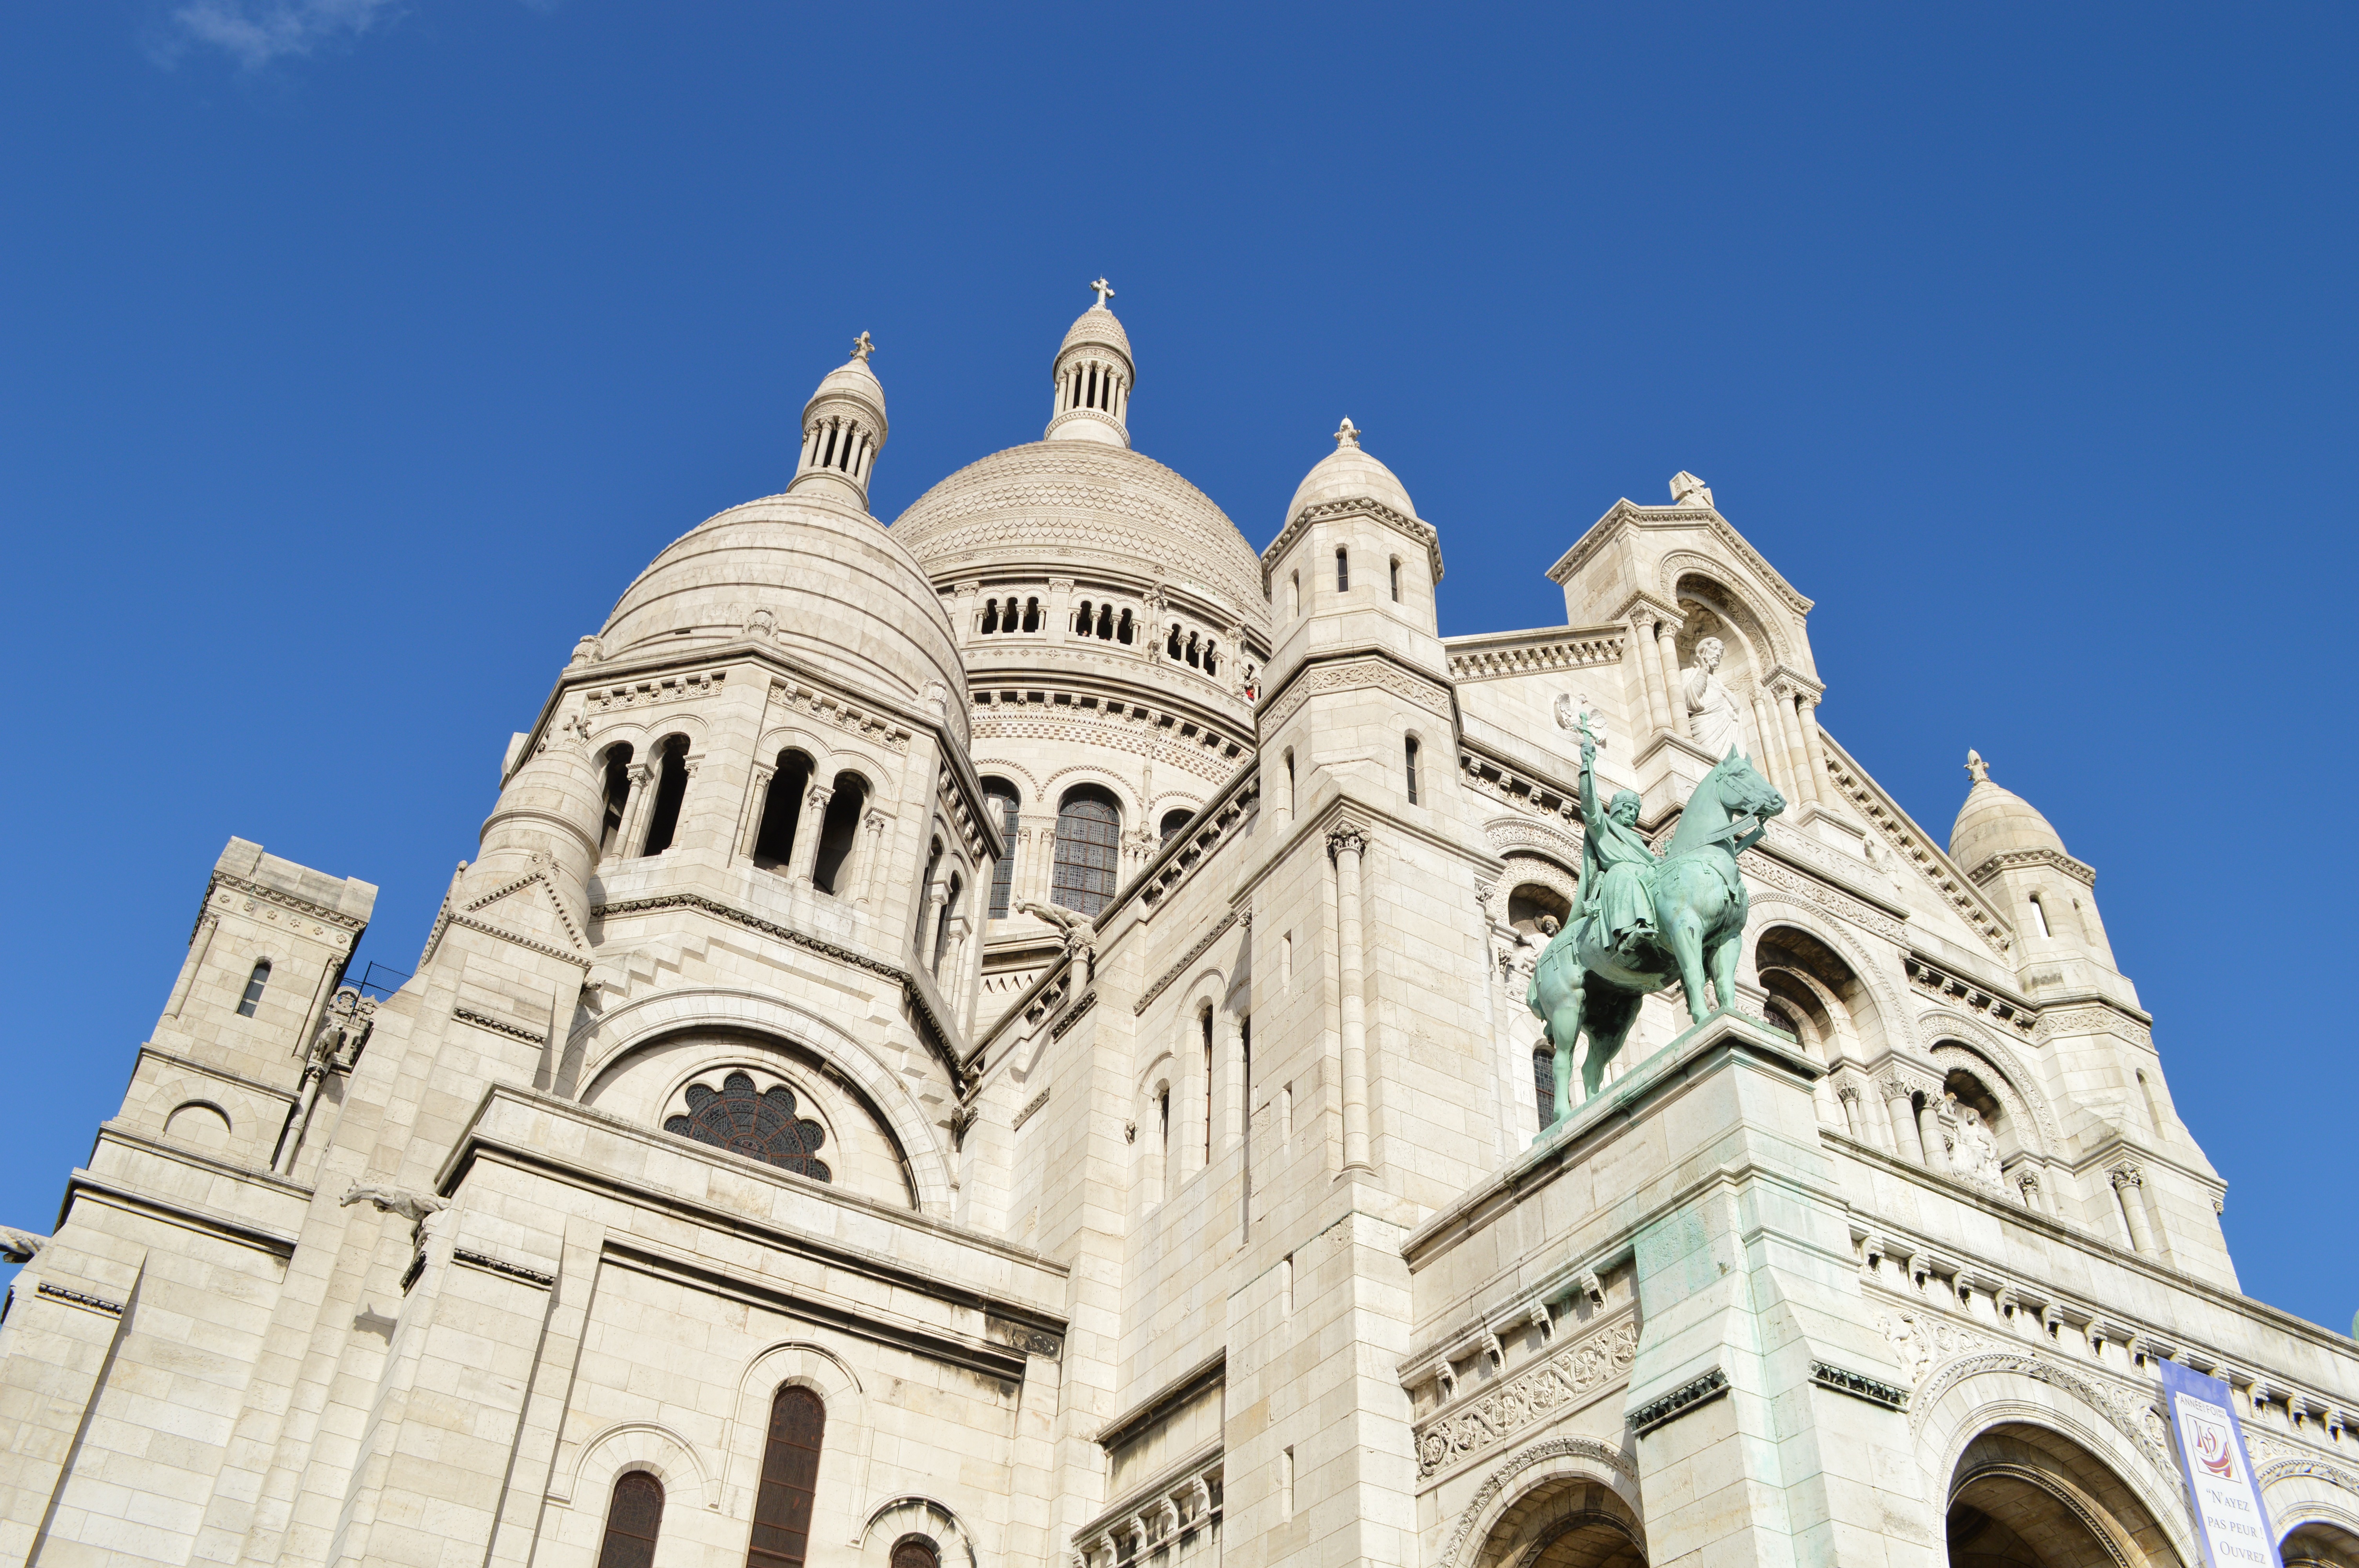
architecture, building, paris, monument, france, landmark, facade, church, cathedral, tourism, place of worship, temple, worship, sacred, montmartre, basilica, sacre coeur, historic site, byzantine architecture, sacre coeur basilica, Basilica of the Sacred Heart of Paris